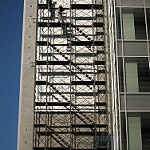
Scene: Outdoor